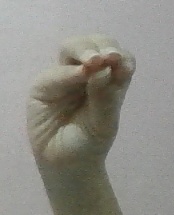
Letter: ha